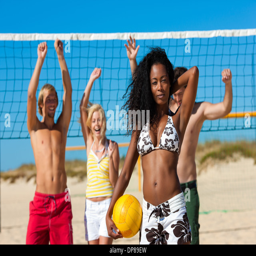
group of friends - women and men - playing beach volleyball